Sutherland Railway

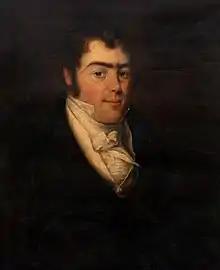
Joseph Mitchell

The engineer was Joseph Mitchell. Construction was started immediately; advertisements inviting tenders for construction had been placed in newspapers before royal assent was given.